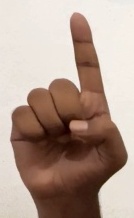
ASL sign: D